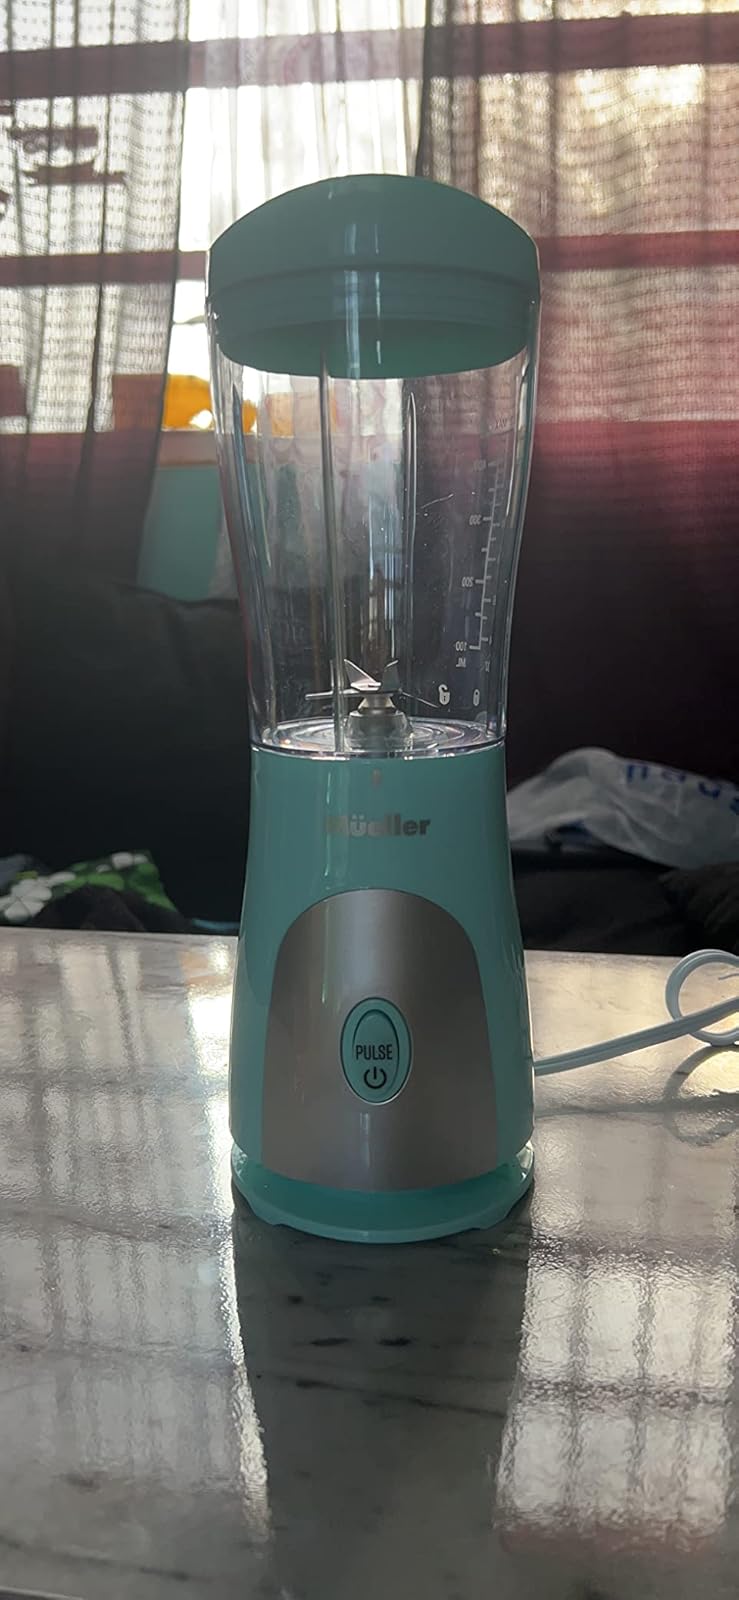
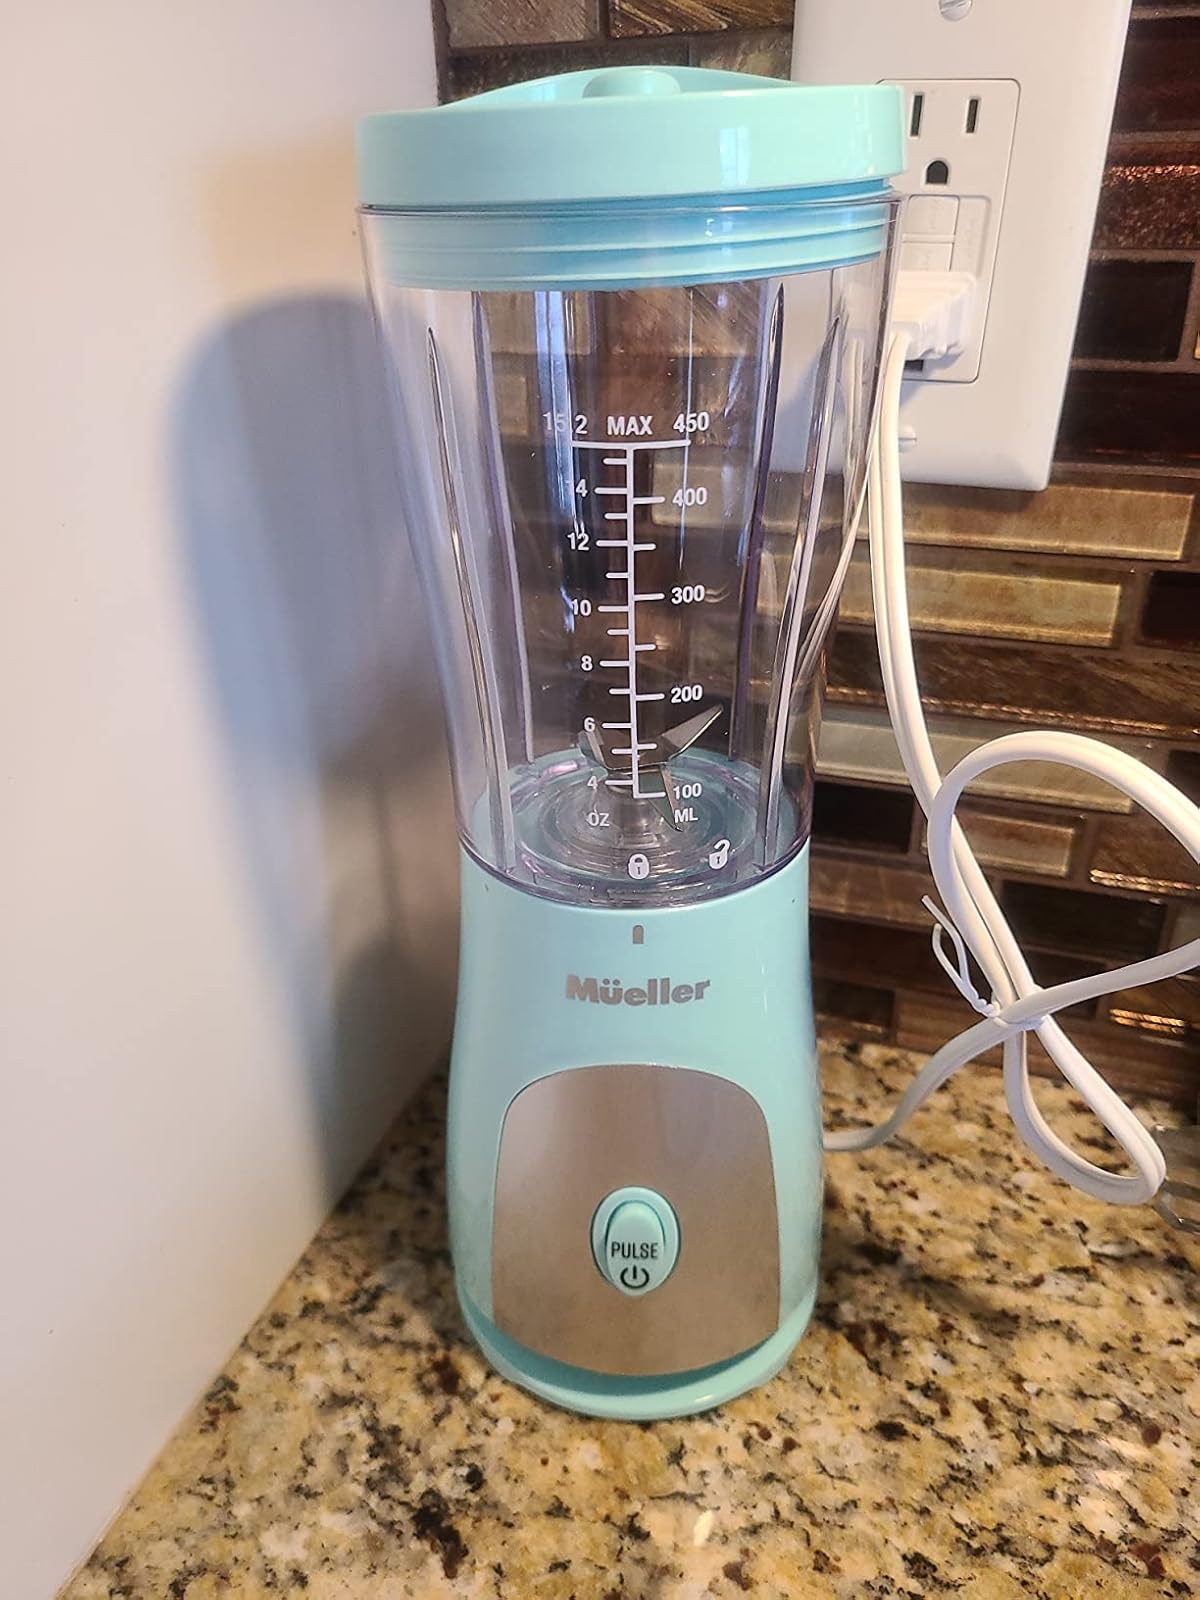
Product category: items_blender
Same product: yes